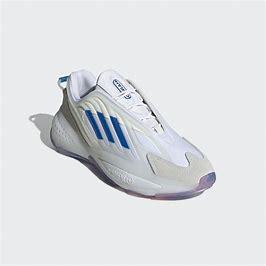
Brand: Adidas
Model: Ozrah